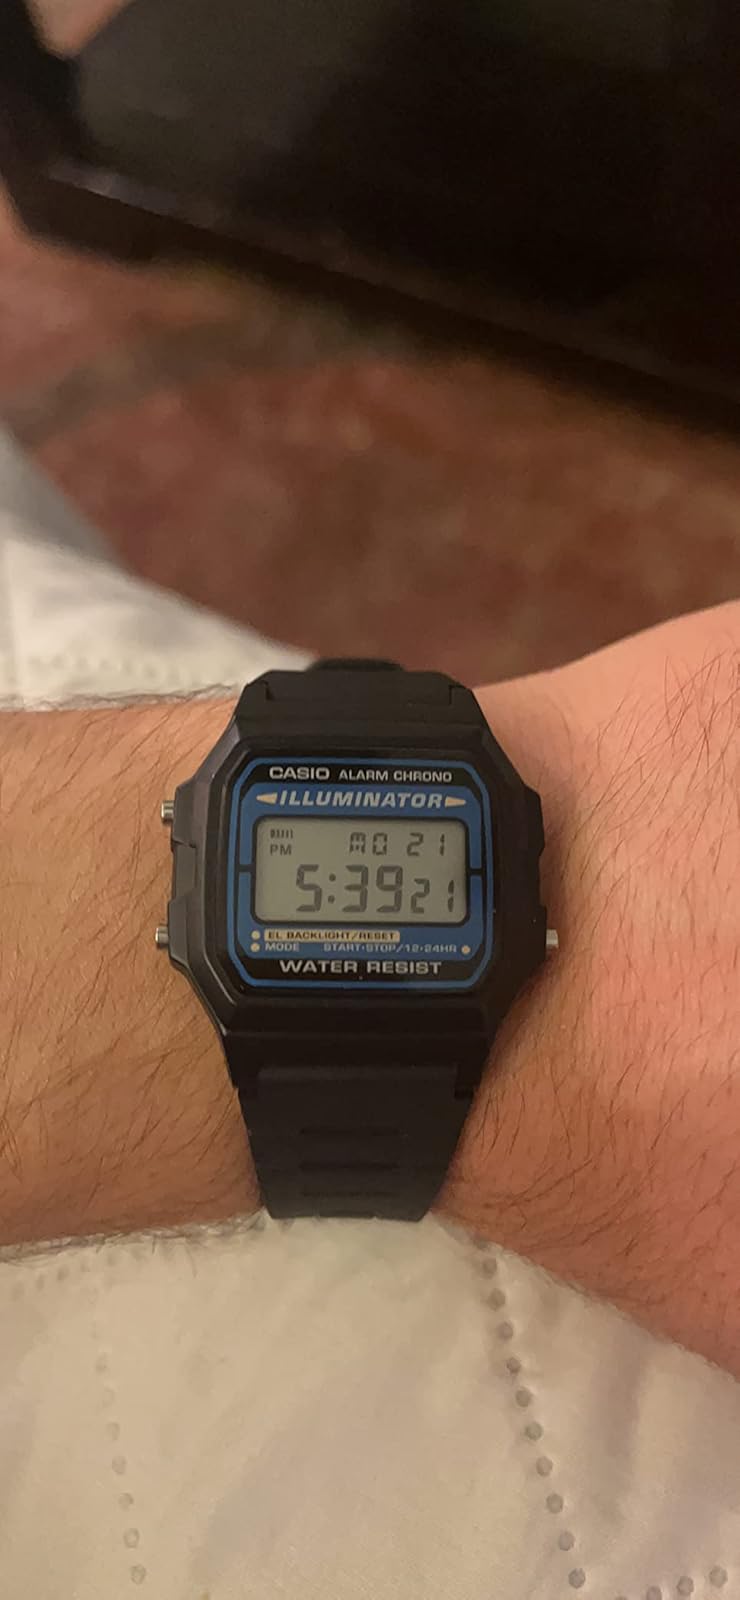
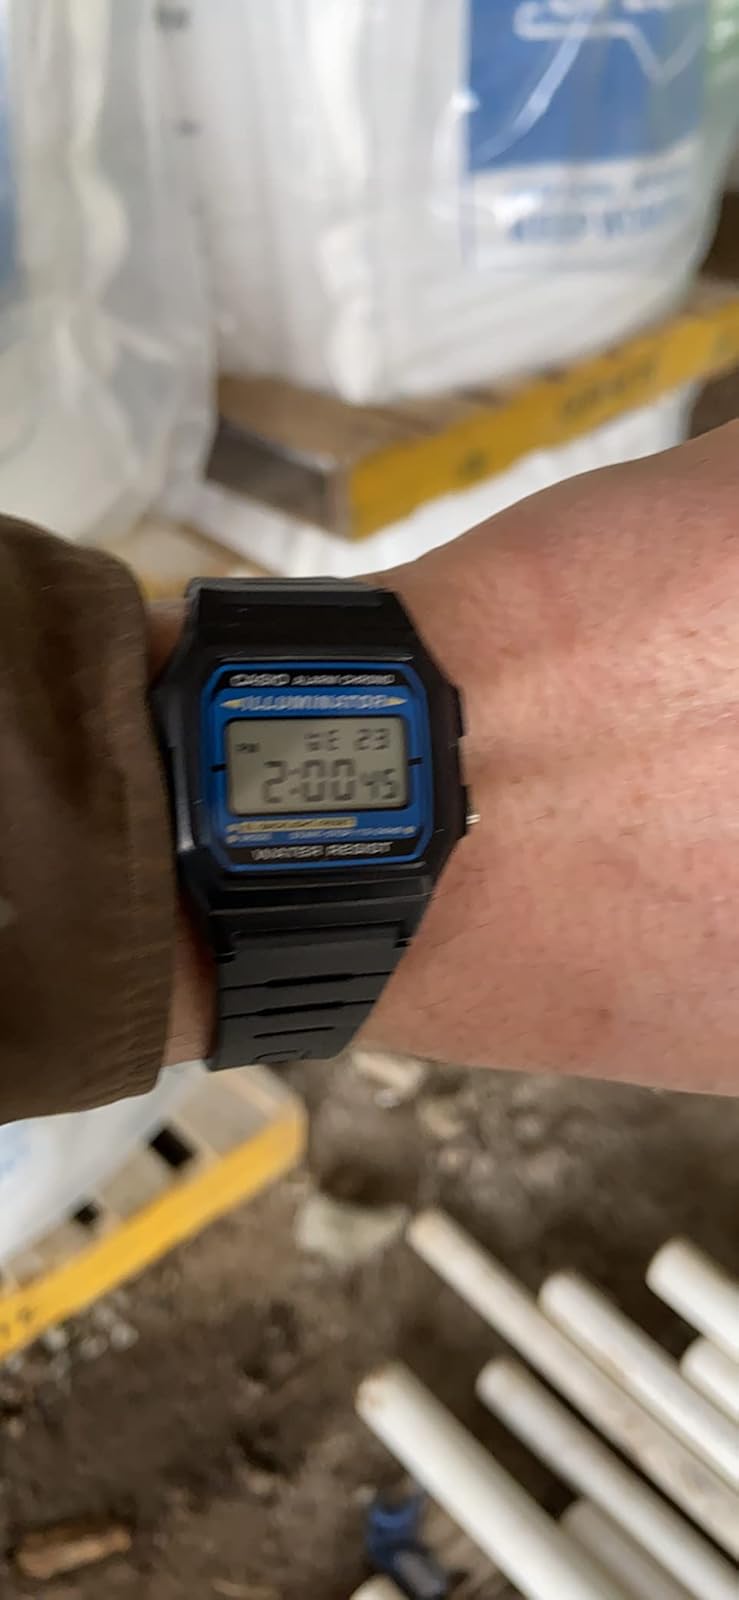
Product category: accessories_watch
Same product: yes